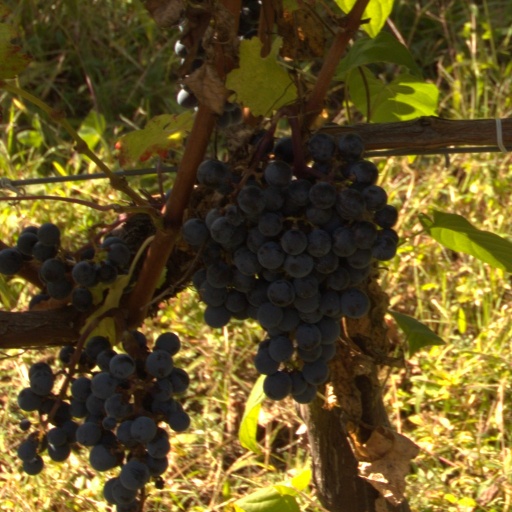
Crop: grape